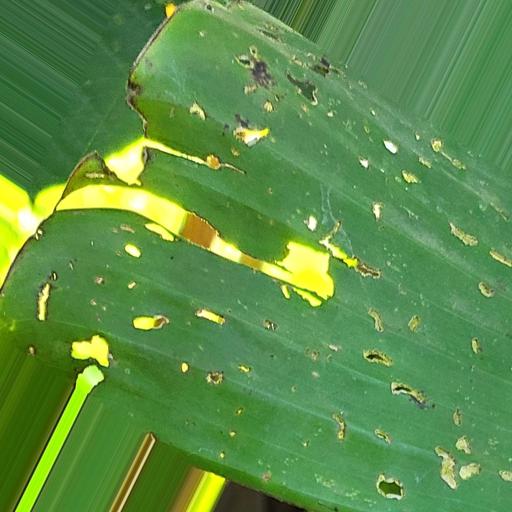
Label: insect_pest